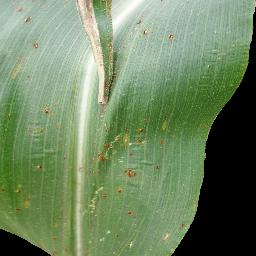
Label: Corn___Common_rust